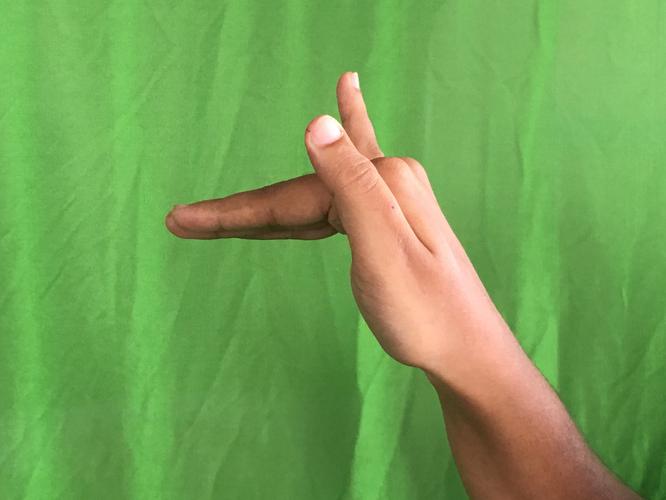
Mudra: Mrigasirsha
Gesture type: single_hand